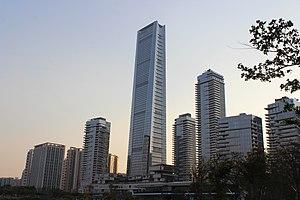
One Shenzhen Bay, le 03 octobre 2018 Shenzhen, Guangdong, China